Blackburne (motorcycles)

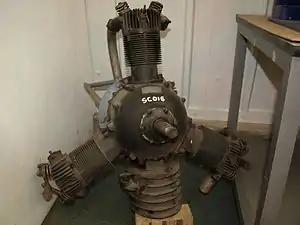
Blackburne Thrush

In 1924 the company produced the Blackburne Thrush a three-cylinder light aircraft engine. The first engine design was of 1098 cc, consistent with the capacity limit imposed for the 1924 light aeroplane trials at Lympne. The engine was enlarged and improved during 1925 to 1494 cc for further air trials held during 1926. In late 1925 the engine passed the severe Air Ministry 100 hours operational test. There are two known surviving engines, one of 1100 cc and the other the 1500 cc unit at the Shuttleworth museum at Old Warden, although there may be others.